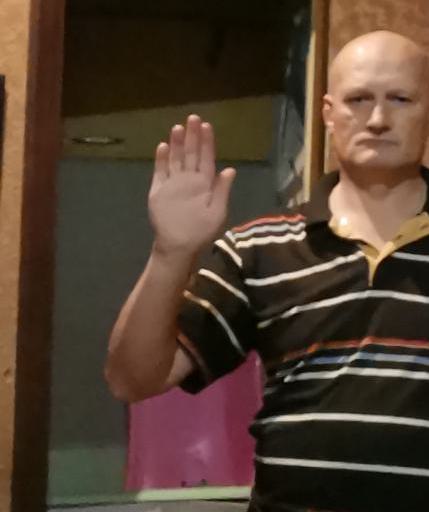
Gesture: stop